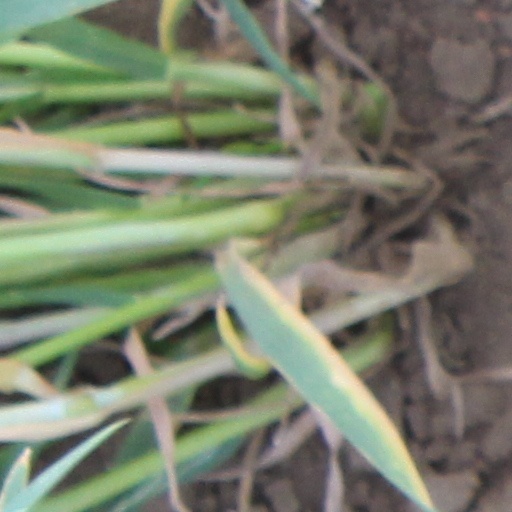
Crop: wheat